Puma (car manufacturer)

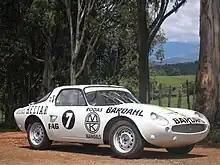
DKW GT Malzoni on a DKW chassis

Puma originated with Italian-born Brazilian immigrant and designer Rino Malzoni, who conceived of a vehicle with a sporty looking fiberglass body mounted on a production car chassis, with engine and suspension modifications to boost performance.